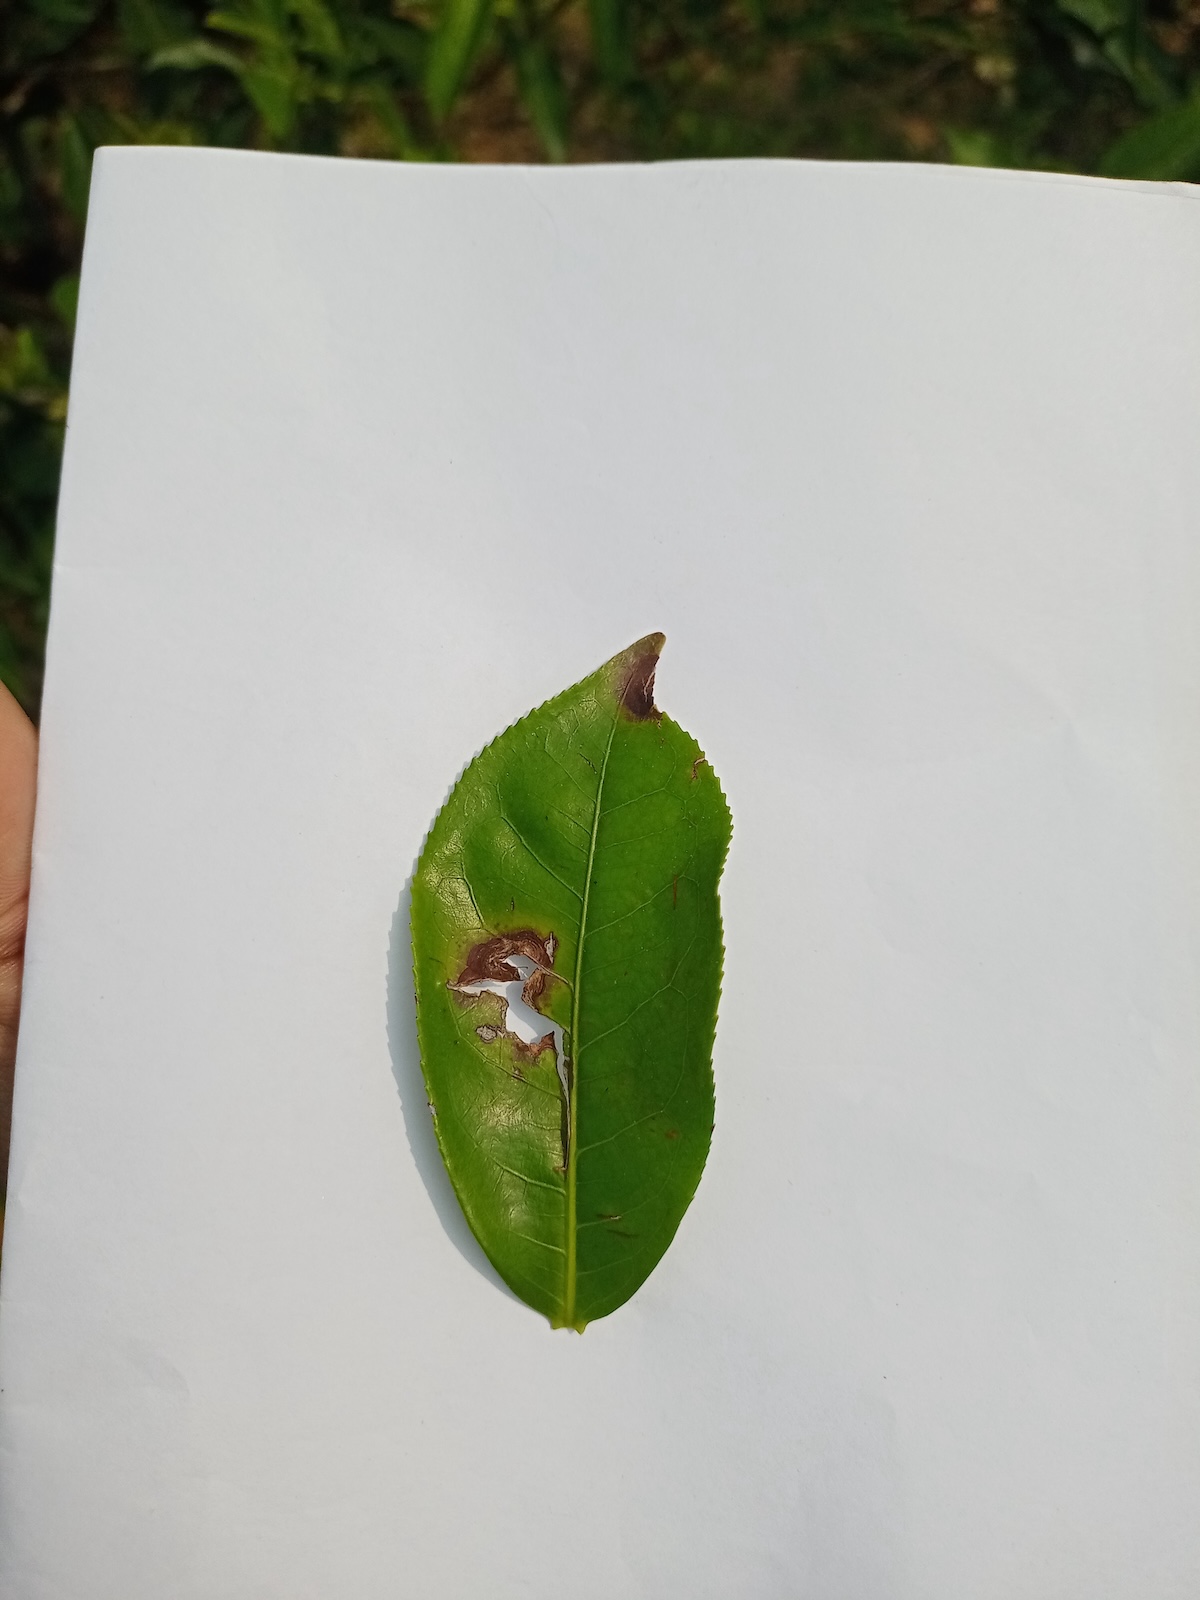
Label: Gray Blight